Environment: real
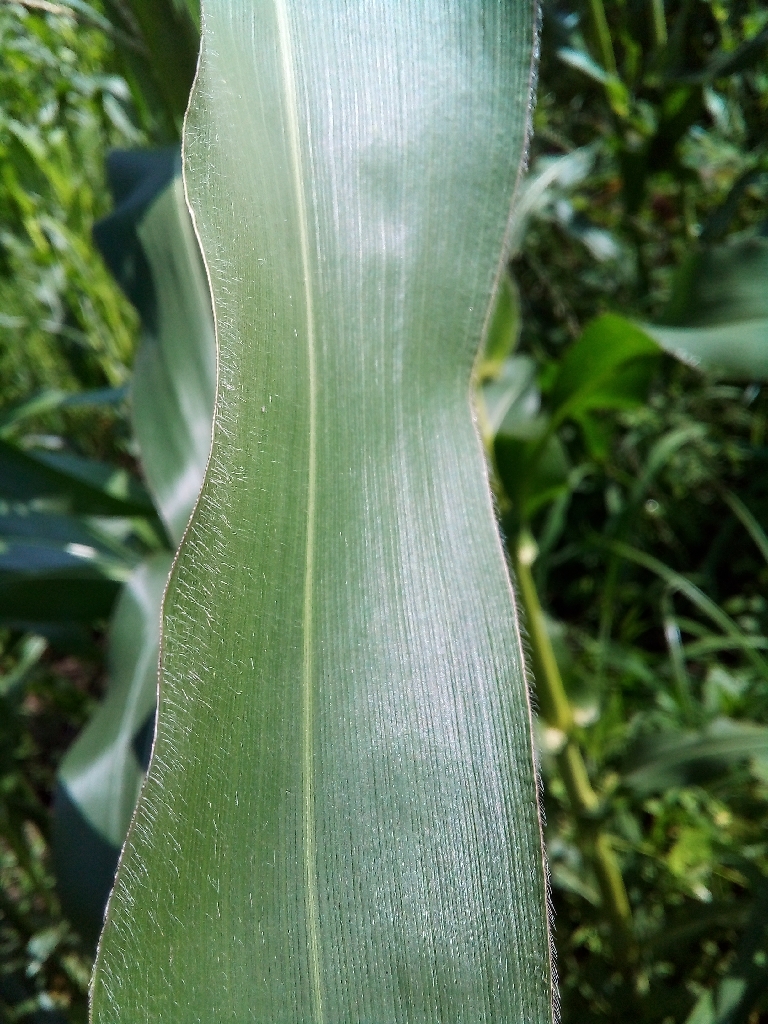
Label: healthy